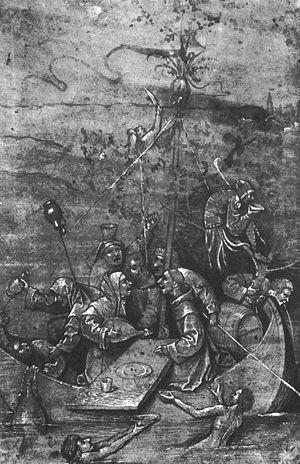
La Nef des fous est un tableau du peintre néerlandais Jérôme Bosch. Huile sur panneau de 58 × 32 cm, réalisé vers 1500, il est actuellement exposé au Musée du Louvre, à Paris. Il faisait jadis partie, avec La Mort de l'avare et Allégorie de la débauche et du plaisir, respectivement à la National Gallery of Art et à la Yale University Art Gallery, du Triptyque du vagabond, dont le panneau central a disparu.